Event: Nepal Earthquake
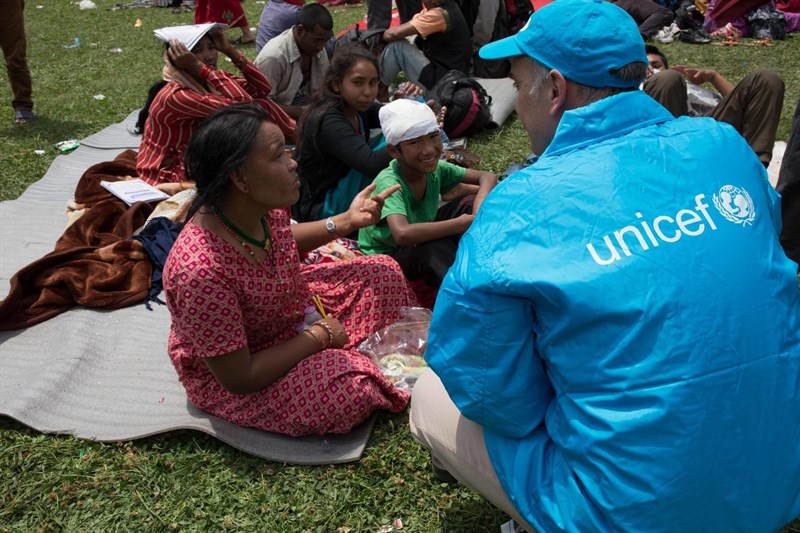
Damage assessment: no_damage